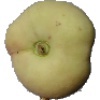
Label: Peach Flat 1